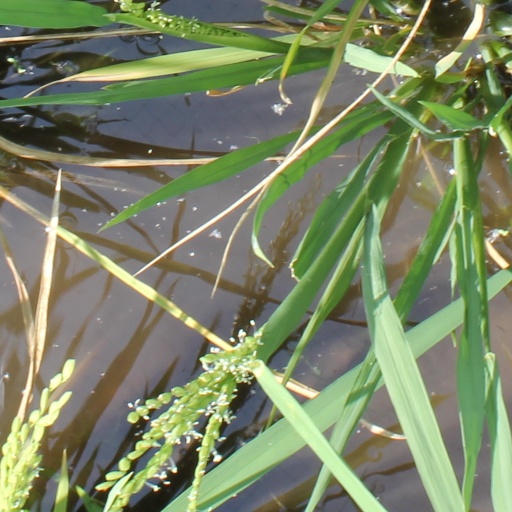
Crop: rice